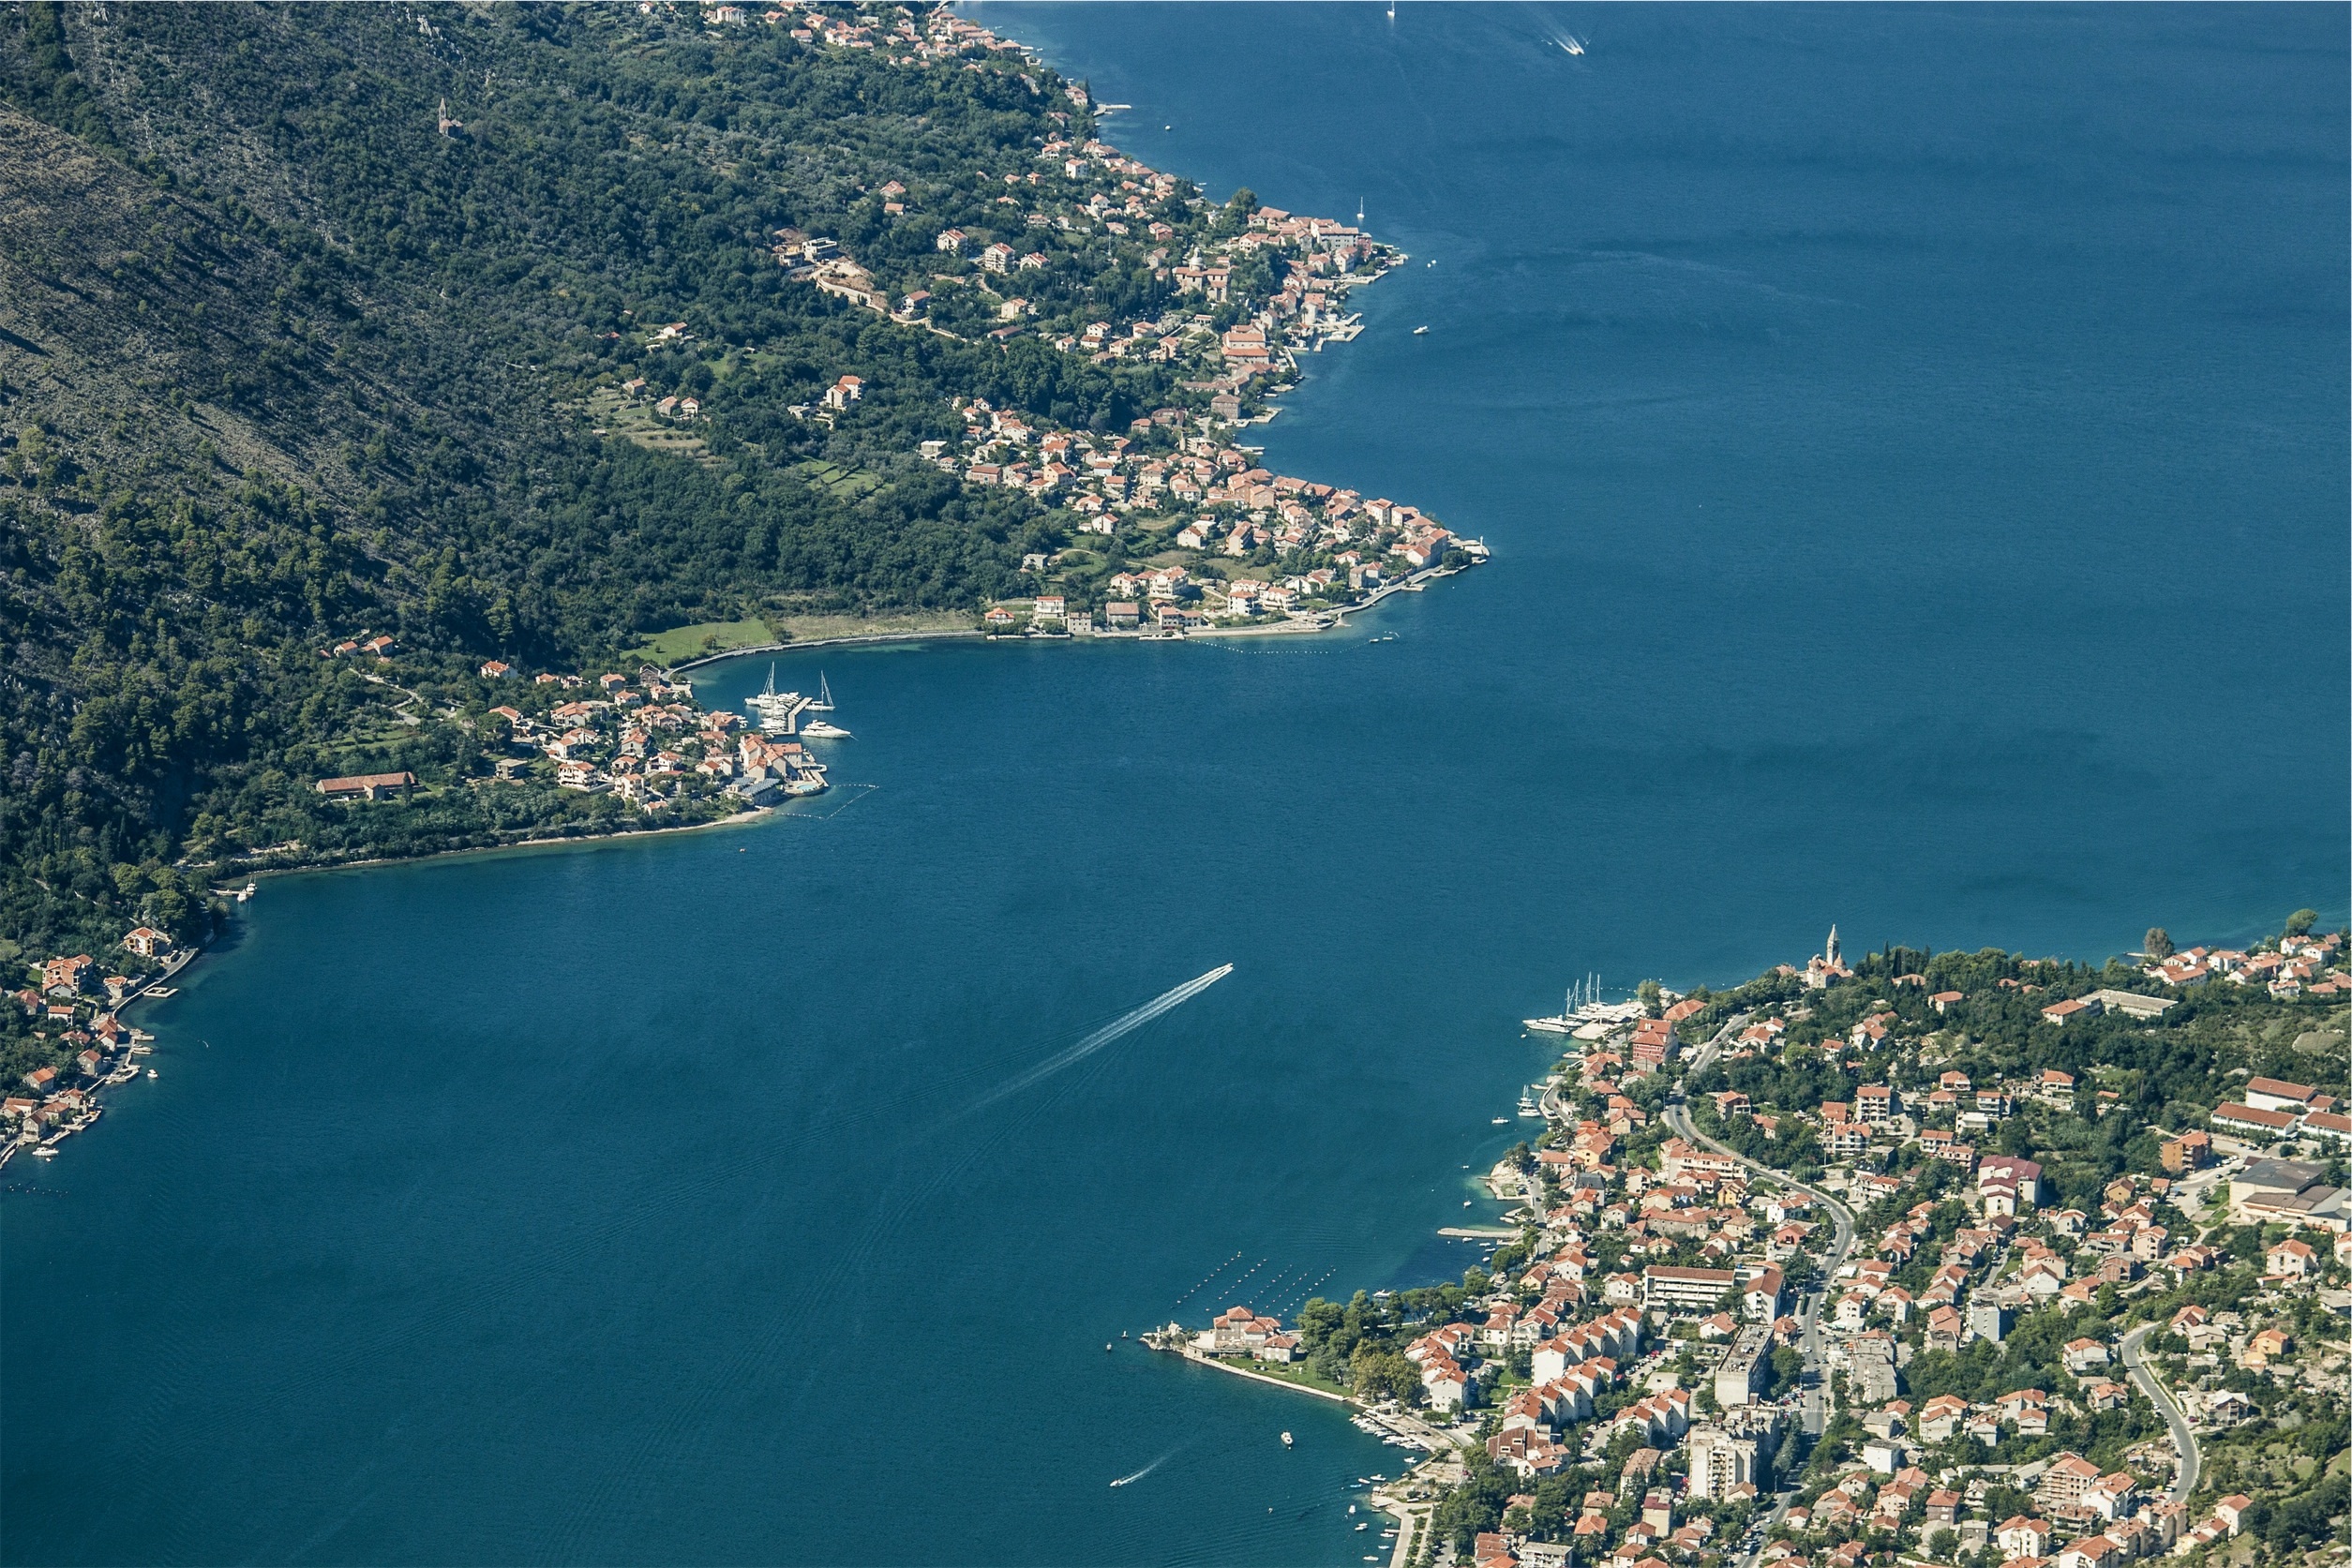
sea, coast, ocean, shore, cliff, bay, marina, port, aerial, terrain, body of water, boats, channel, cape, aerial photography